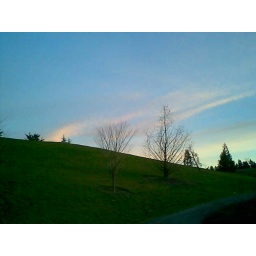
Wispy clouds in evening sky